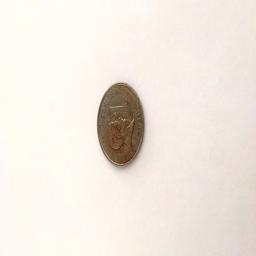
Label: 1_Old_Front